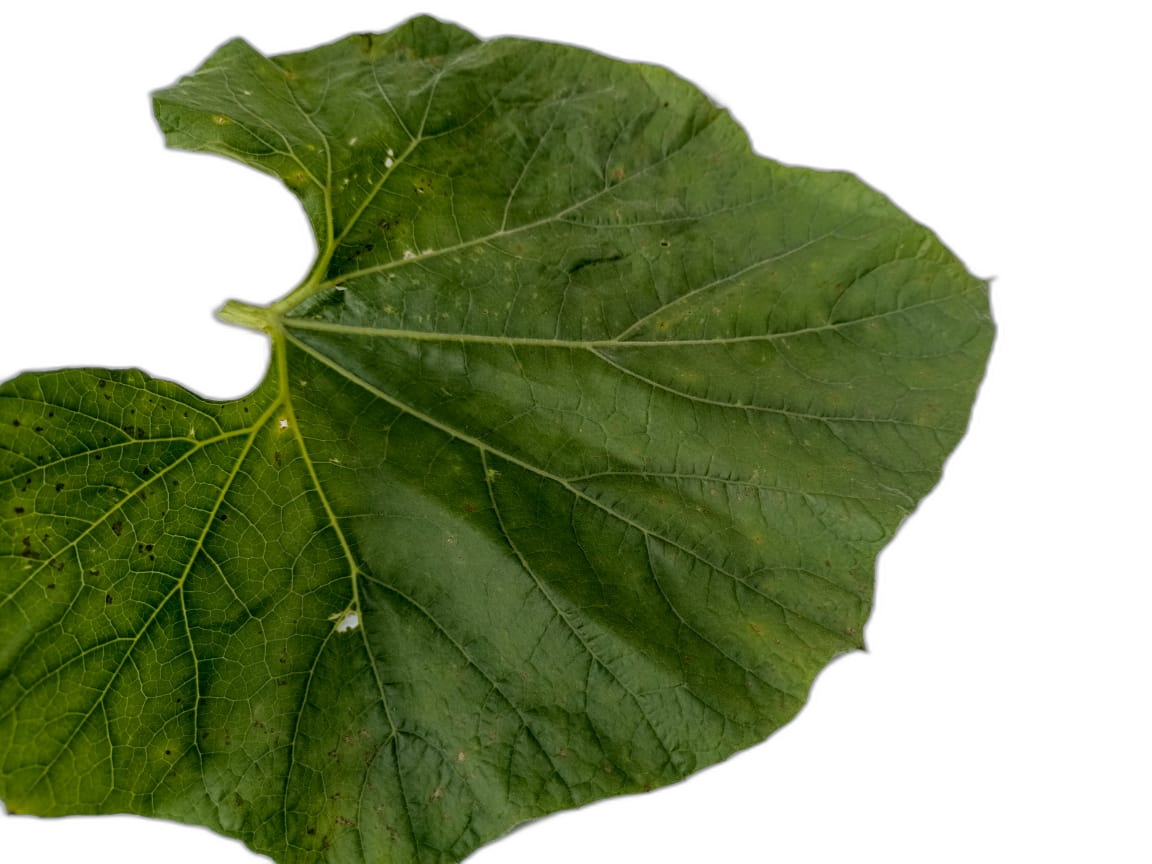
Crop: Bottle Gourd
Label: Early_Alternaria_Leaf_Blight